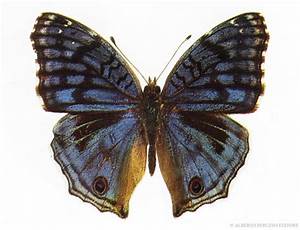
Label: butterfly